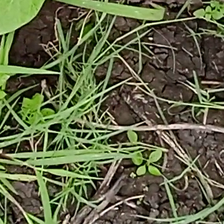
Weed species: Harali_(Cynodon_dactylon)